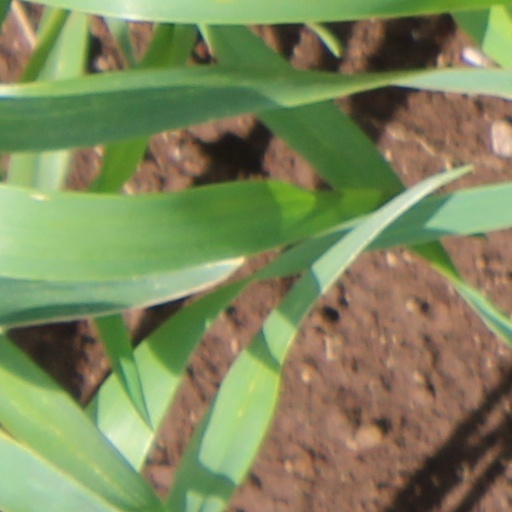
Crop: wheat